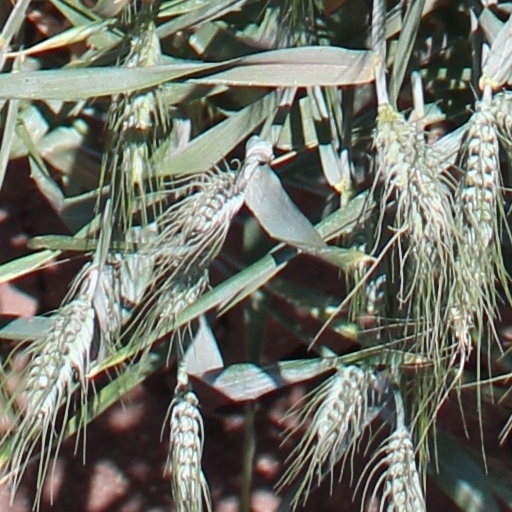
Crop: wheat